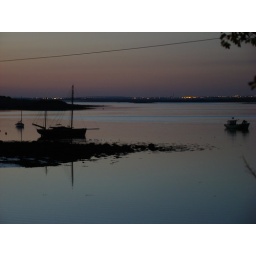
Kinvarra bay, Galway. Looking out into the bay at sunset, boats resting in the water